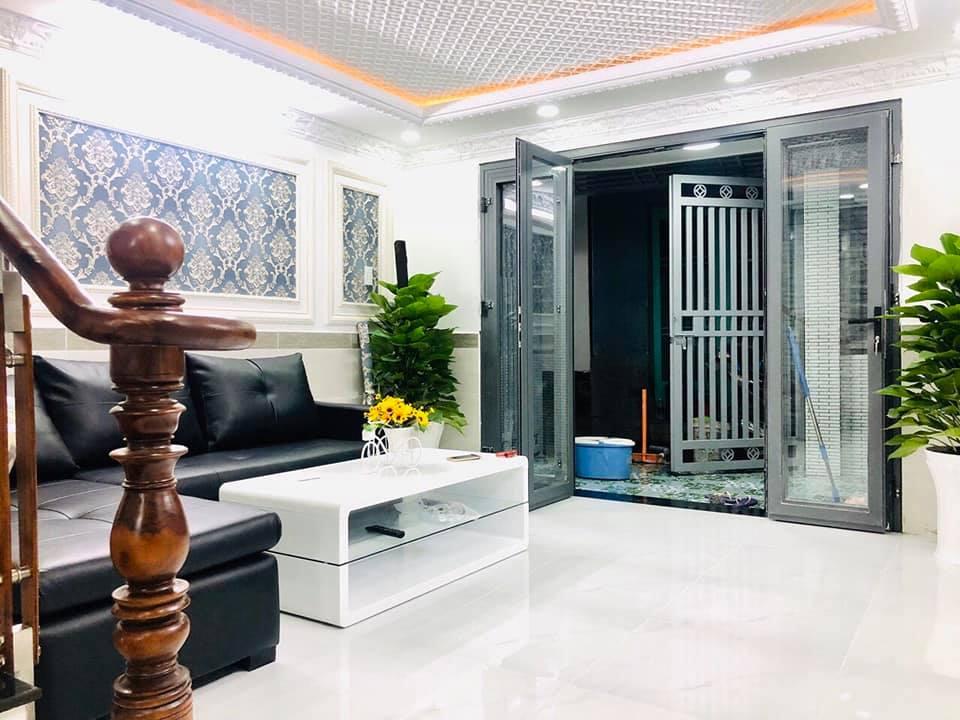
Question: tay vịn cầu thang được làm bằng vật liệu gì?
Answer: tay vịn cầu thang được làm bằng gỗ